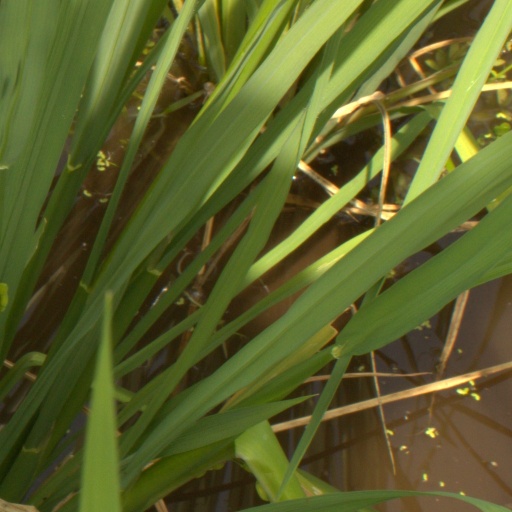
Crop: rice